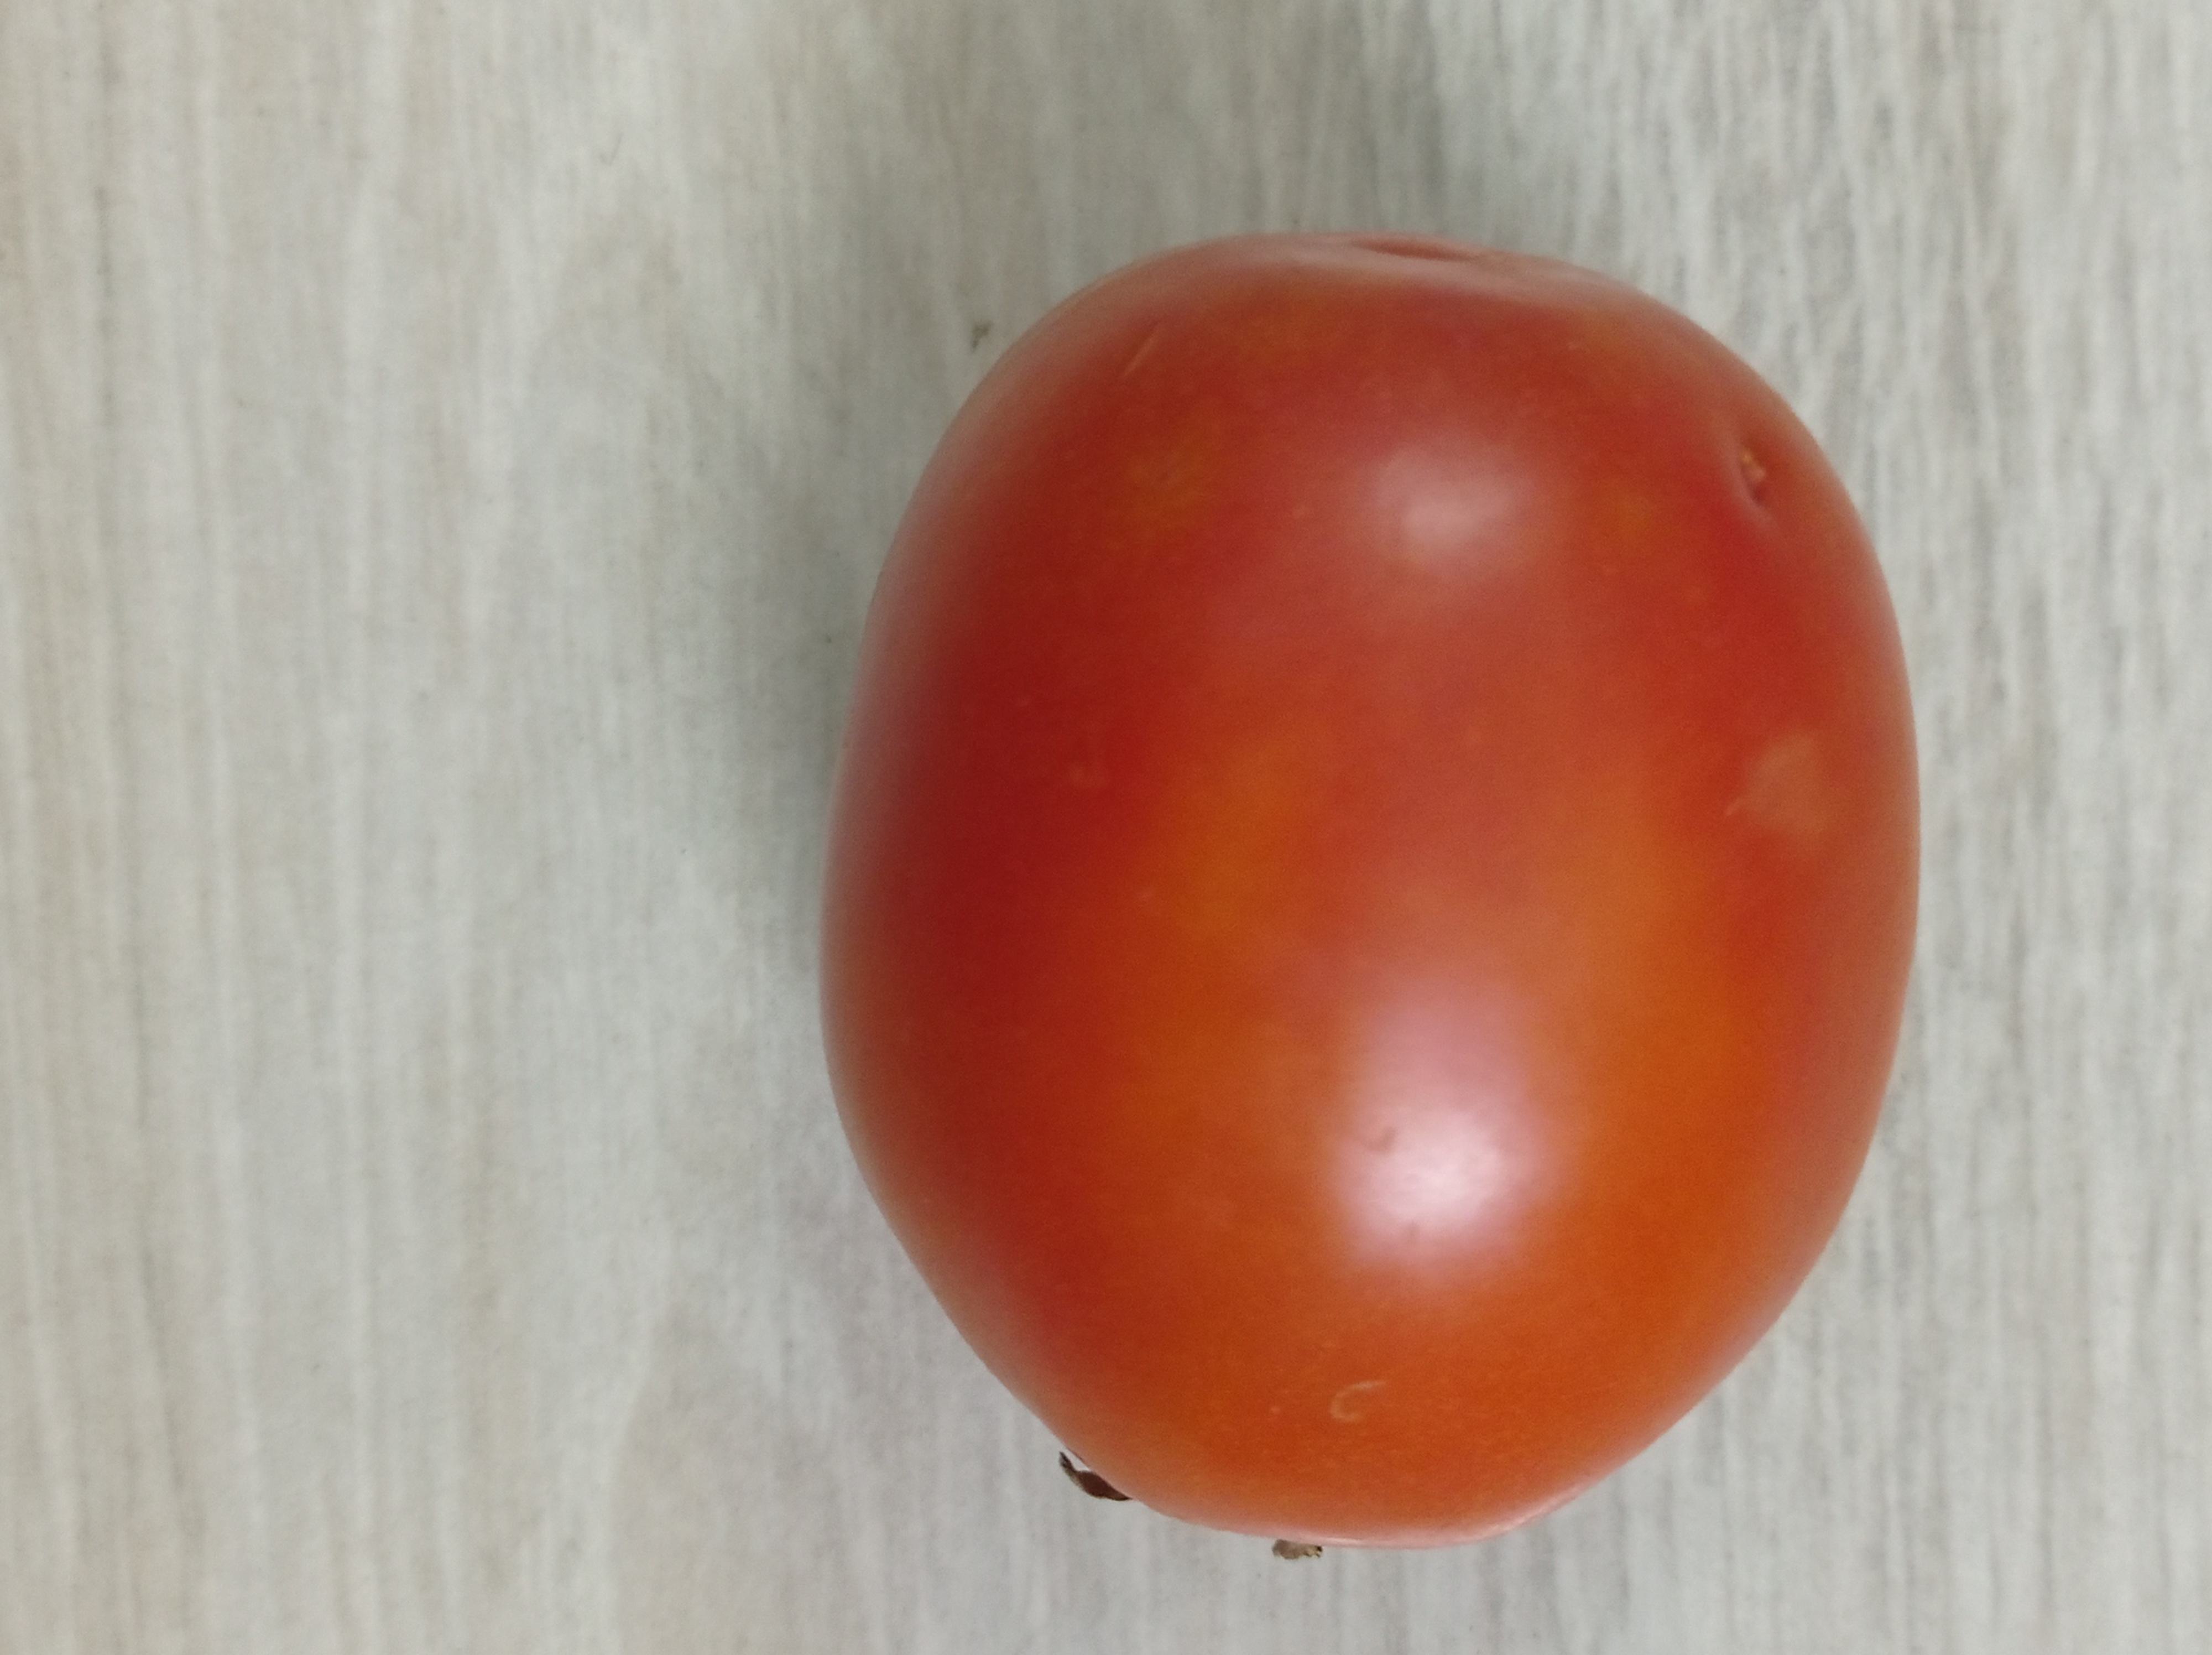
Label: Fresh